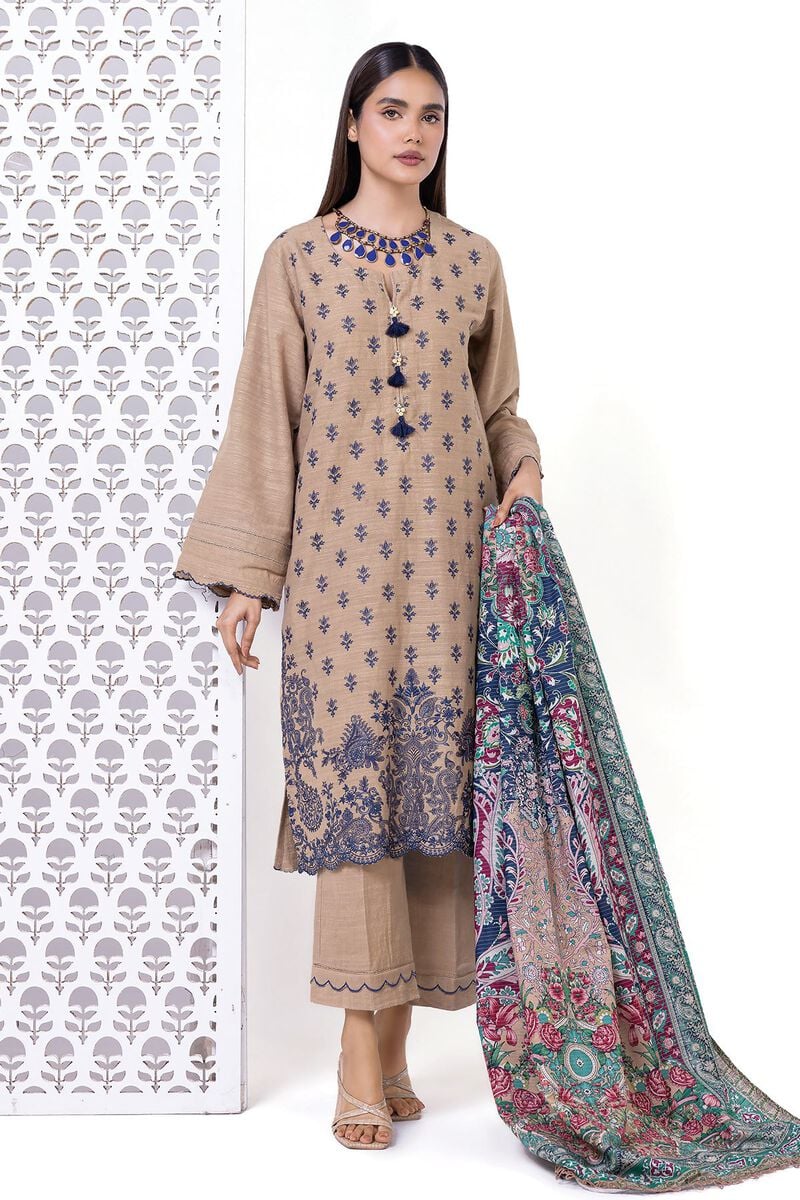
beige multi embroidered cotton suit